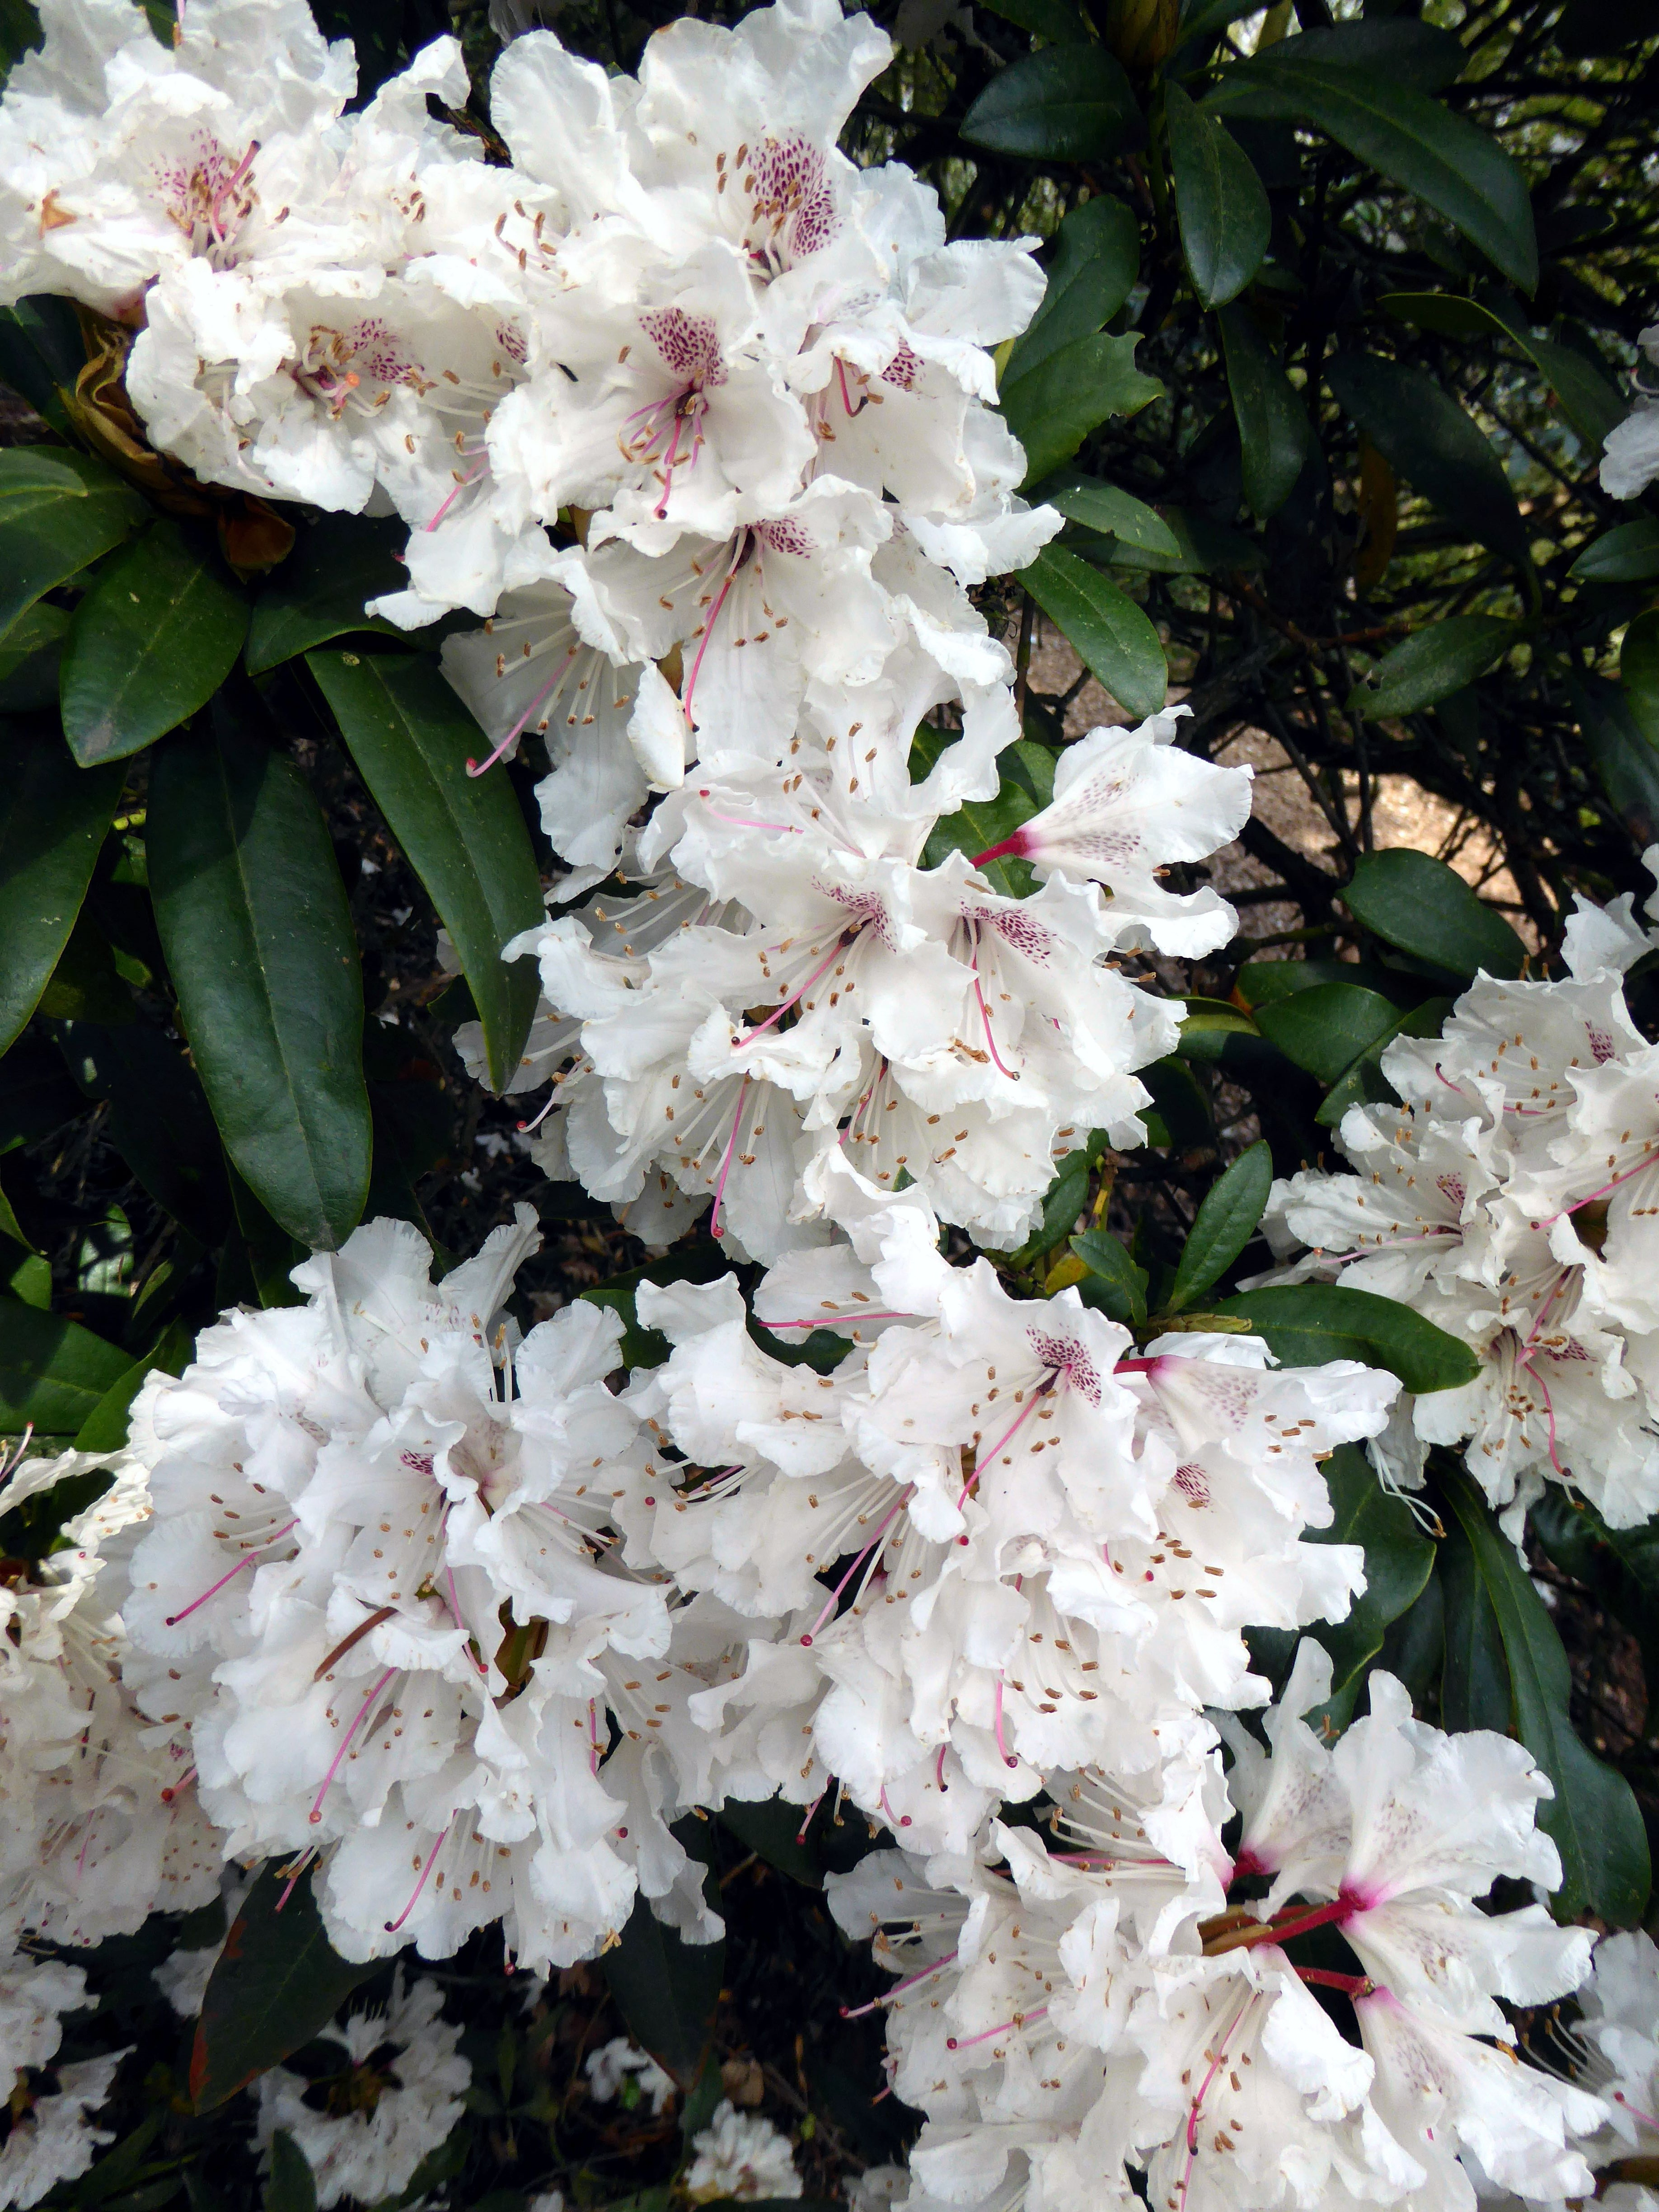
branch, blossom, plant, white, flower, spring, botany, shrub, rhododendron, spring flower, flowering plant, rose family, white splendour, woody plant, land plant, rhododendron blooming